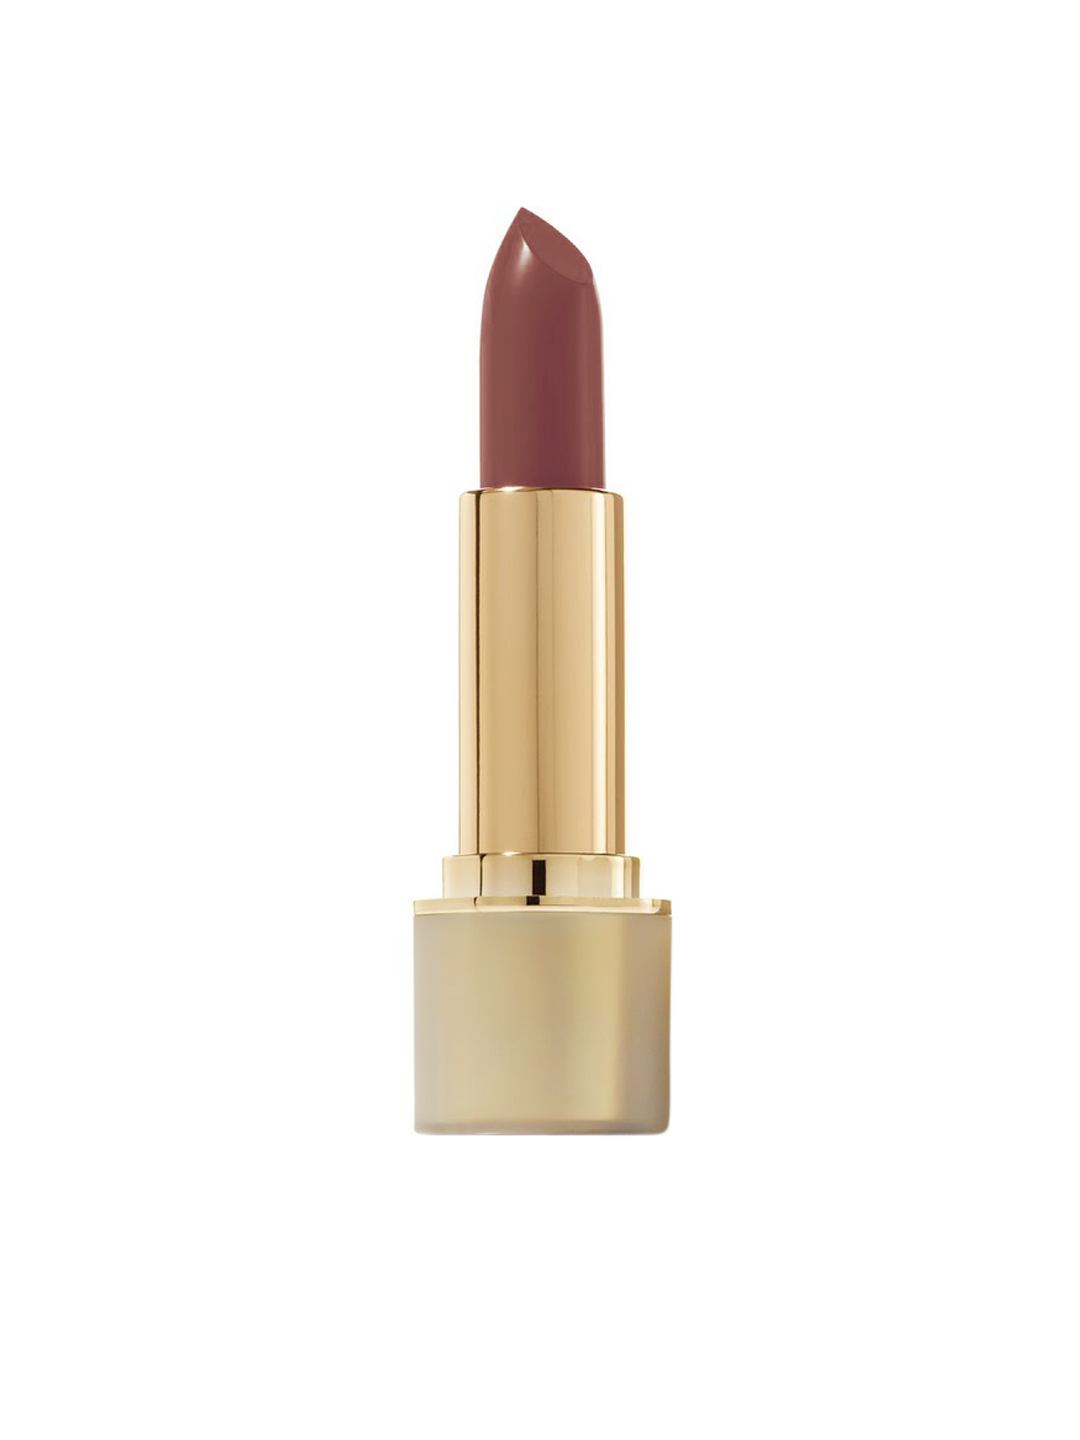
Revlon Plum Sexxxy Honey Kiss Lipstick 08
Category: Personal Care / Lips / Lipstick
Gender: Women
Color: Maroon
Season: Spring 2017
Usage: Casual